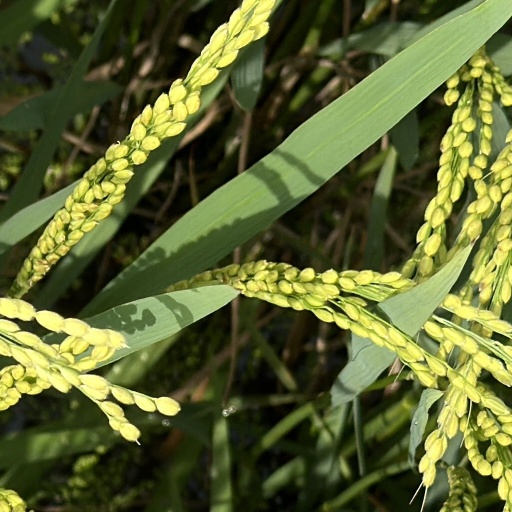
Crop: rice